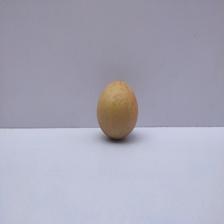
Size: Medium